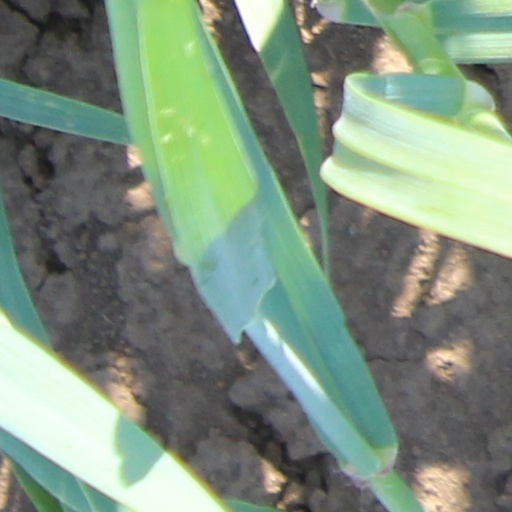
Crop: wheat